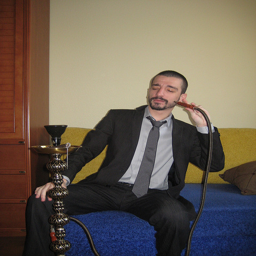
A man sitting on a bed putting a hookah pipe in his ear.
The man is smoking on his hookah pipe.
A man sitting down about to smoke through a pipe.
A man in a suit is rubbing a bong like tube against his face.
A man sitting on a bed with a hookah.